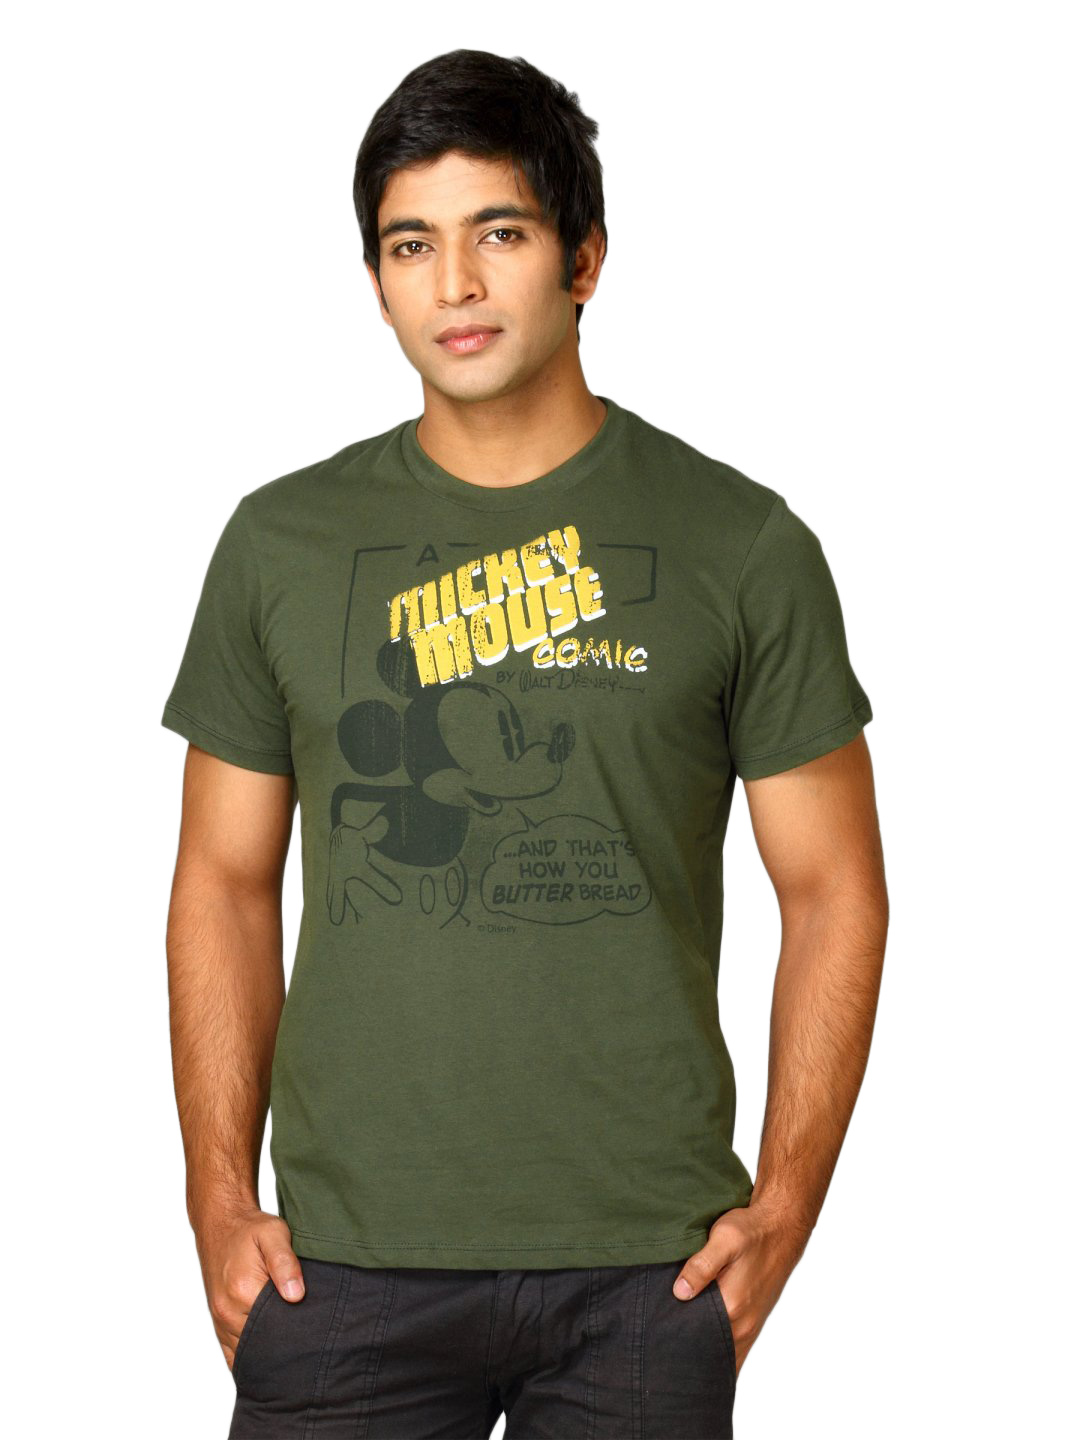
Mickey Men's Mouse Butter Comic Duck Green T-shirt
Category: Apparel / Topwear / Tshirts
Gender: Men
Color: Green
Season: Fall 2011
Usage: Casual